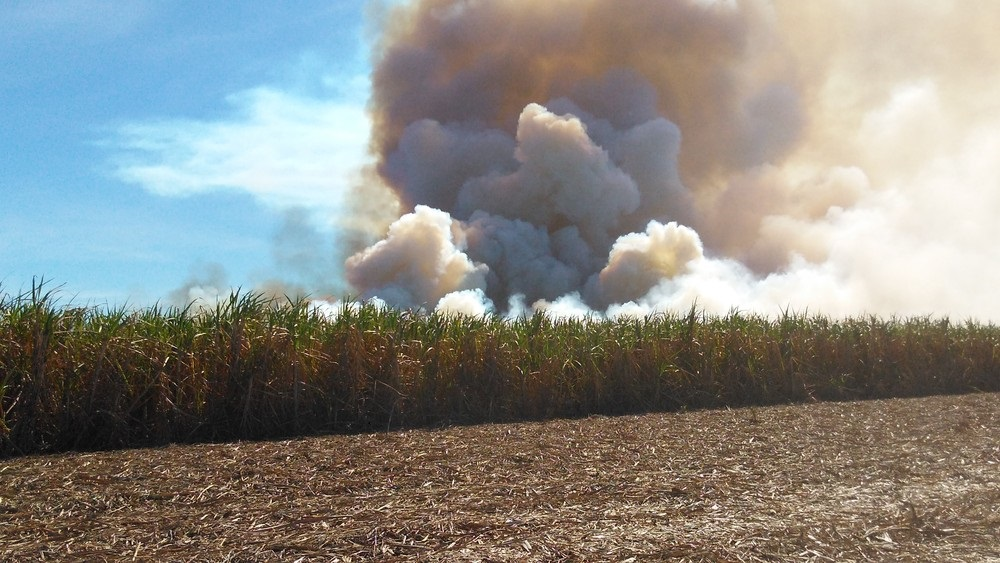
Fire: no
Smoke: yes